Russian Airborne Forces

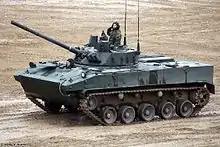
The BMD-4M

The Air Landing Forces combine Parachute Landing ("парашютно-десантные") and Landing Assault ("десантно-штурмовые") units. The difference between the two is that while both were airborne qualified and mechanised with BMD, BTR-D, 2S9 Nona, the parachute landing units are lighter (only quarter mechanised) and play the role of entry element, while landing assault units were fully mechanised and were intended to develop the breach opened by the parachute landing forces.